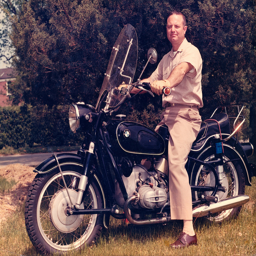
A man in brown sitting on a motorcycle
A man wearing all tan sitting on a motorcycle.
a man sitting on a motorcycle on the grass
 A close up of a smiling man sitting on a motorcycle.
A person on a motor bike by a road.